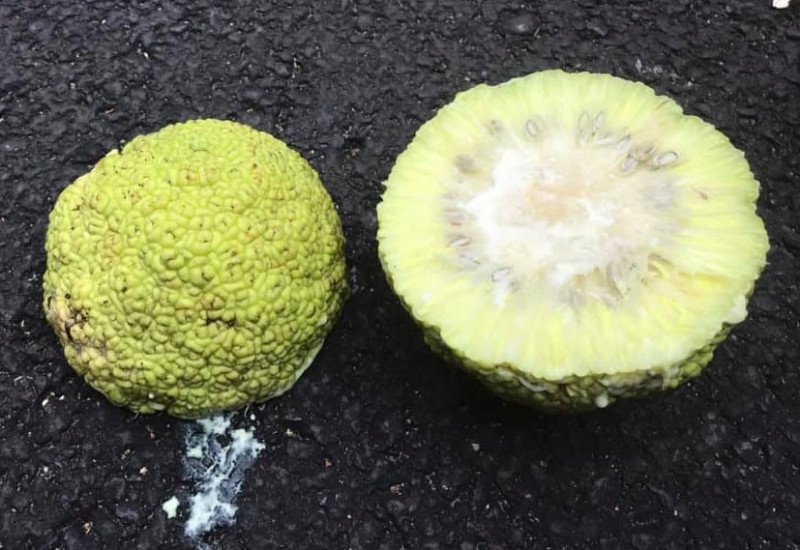
Label: Orange